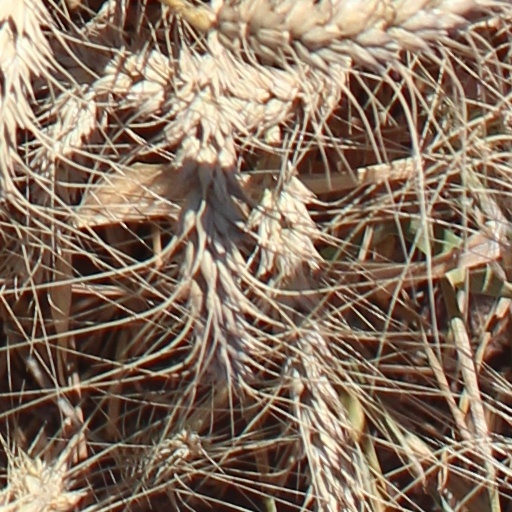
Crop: wheat